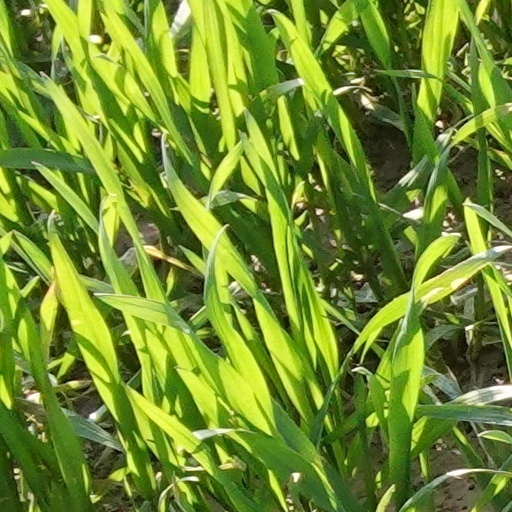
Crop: wheat